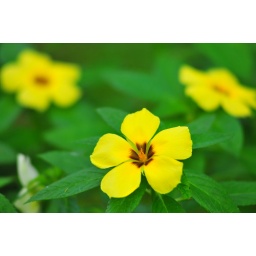
These yellow flowers are spotting the rows of greenery in the park along the Kuching waterfront.